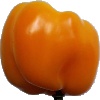
Label: Pepper Yellow 1